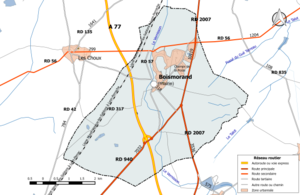
Carte du réseau routier de la commune de fr:Boismorand.
Boismorand est une commune française, située dans le département du Loiret en région Centre-Val de Loire.